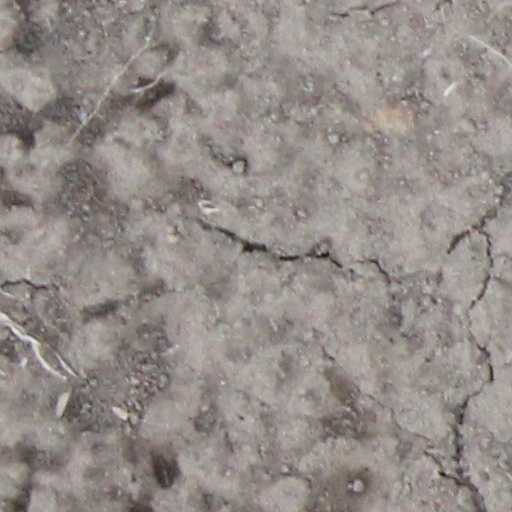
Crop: wheat